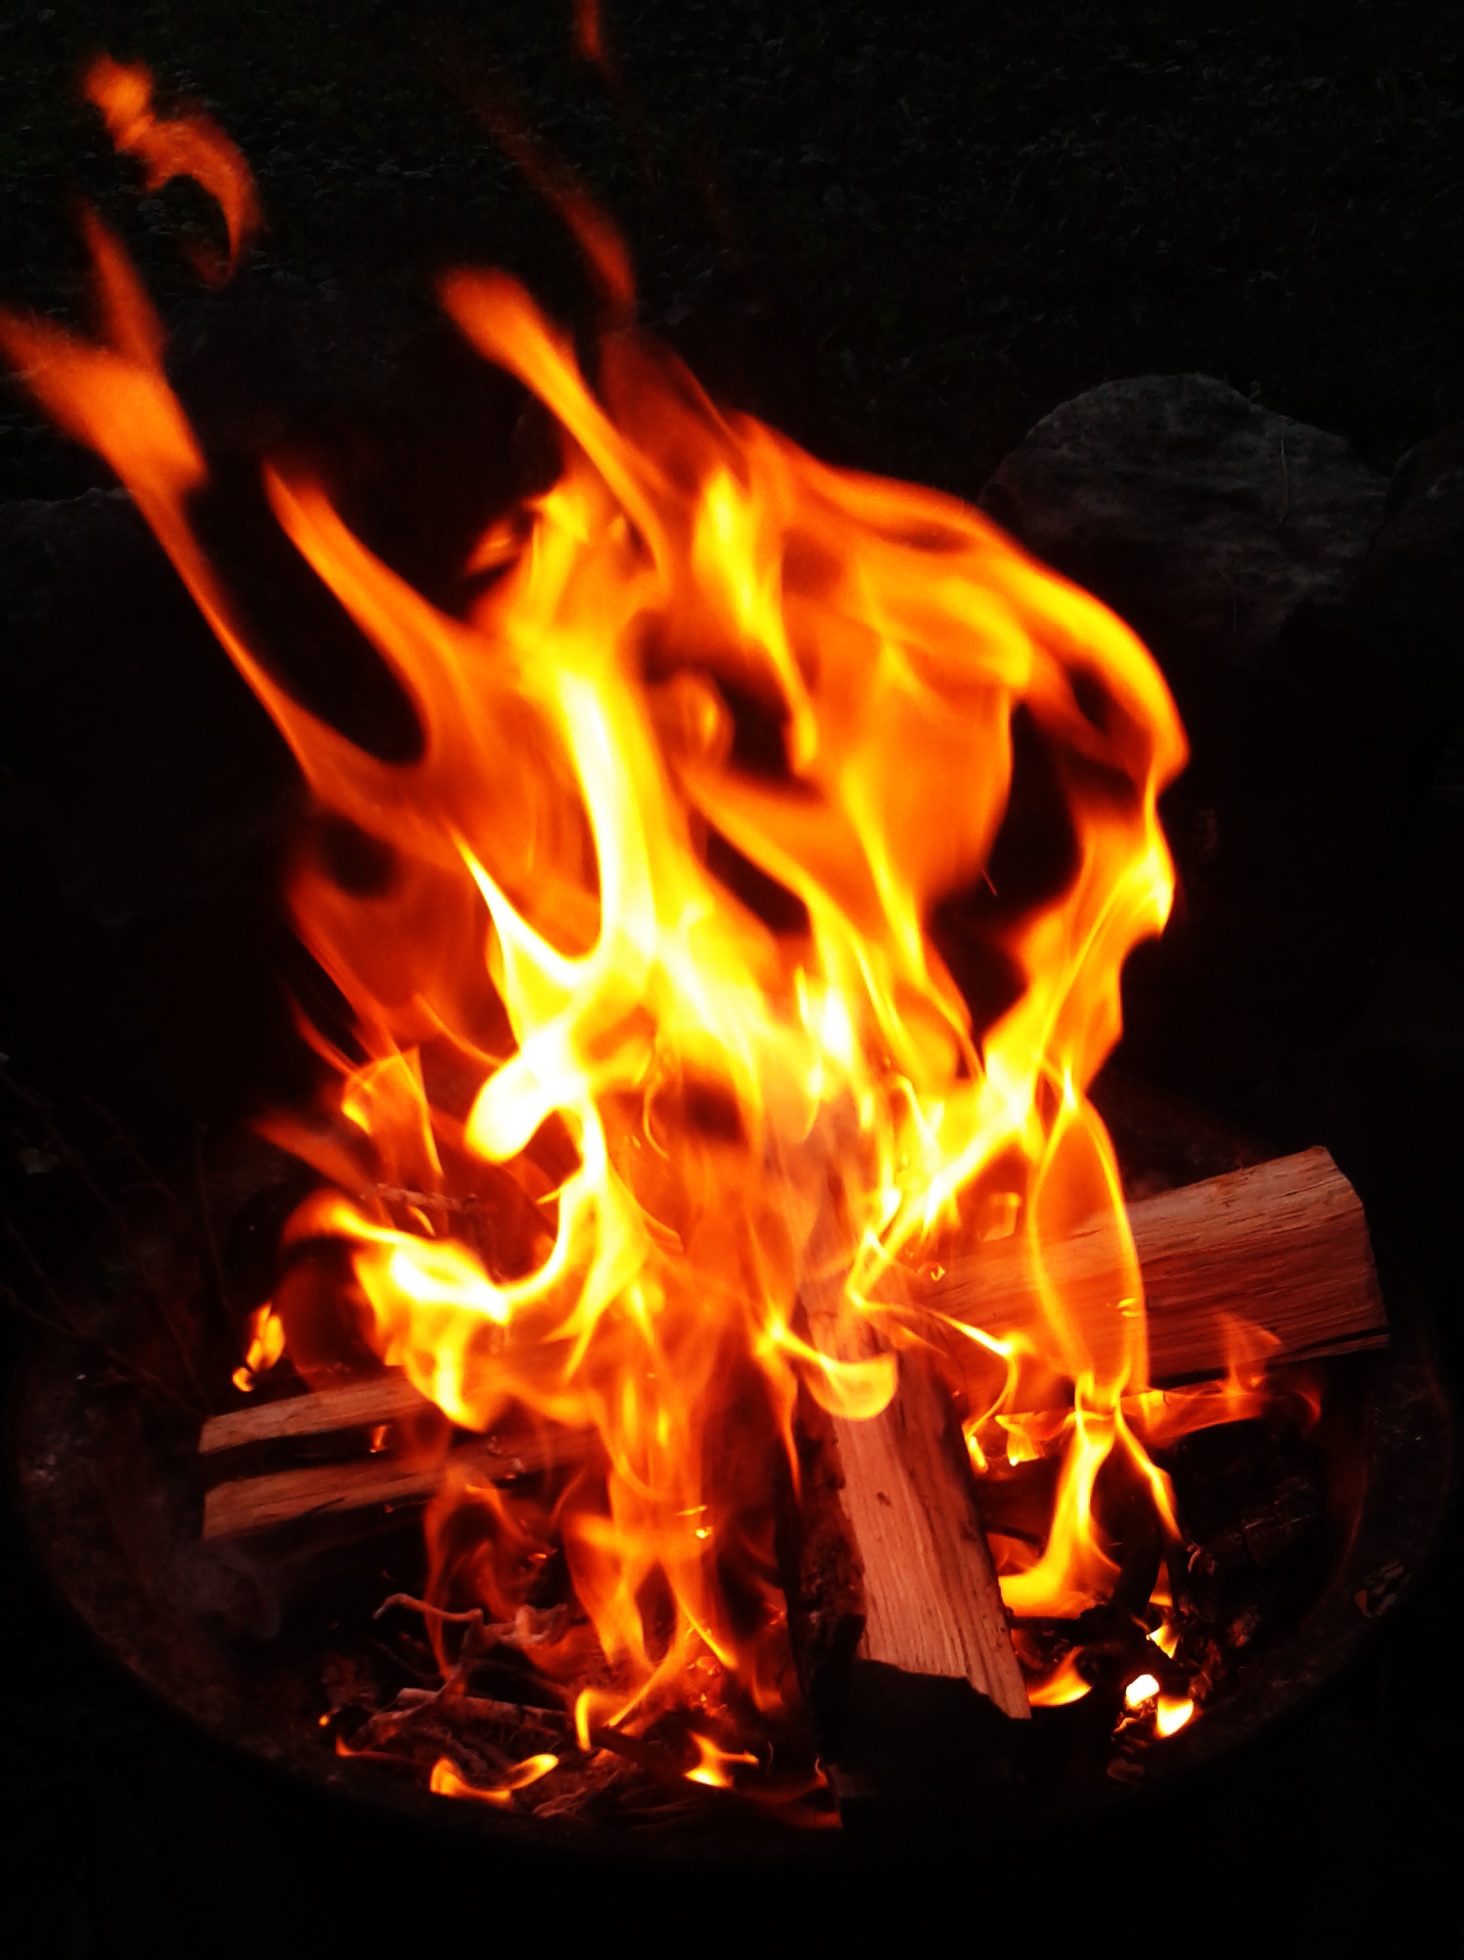
sky, wood, flame, fire, campfire, bonfire, at night, font, flames